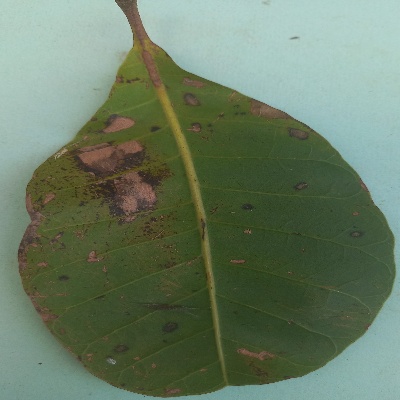
Crop: Cashew
Condition: anthracnose